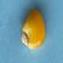
Maize quality: Good